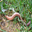
Label: worm